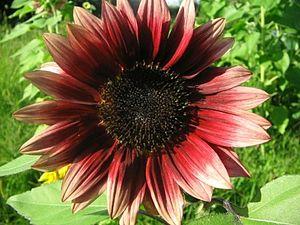
Wilmatte Porter Cockerell est une botaniste, entomologiste et professeure américaine, connue pour le grand nombre d'espèces qu'elle a découvertes et collectées. De nombreux spécimens sont nommés en son honneur.